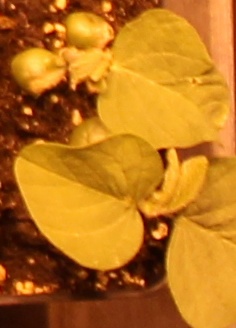
Label: Soybean